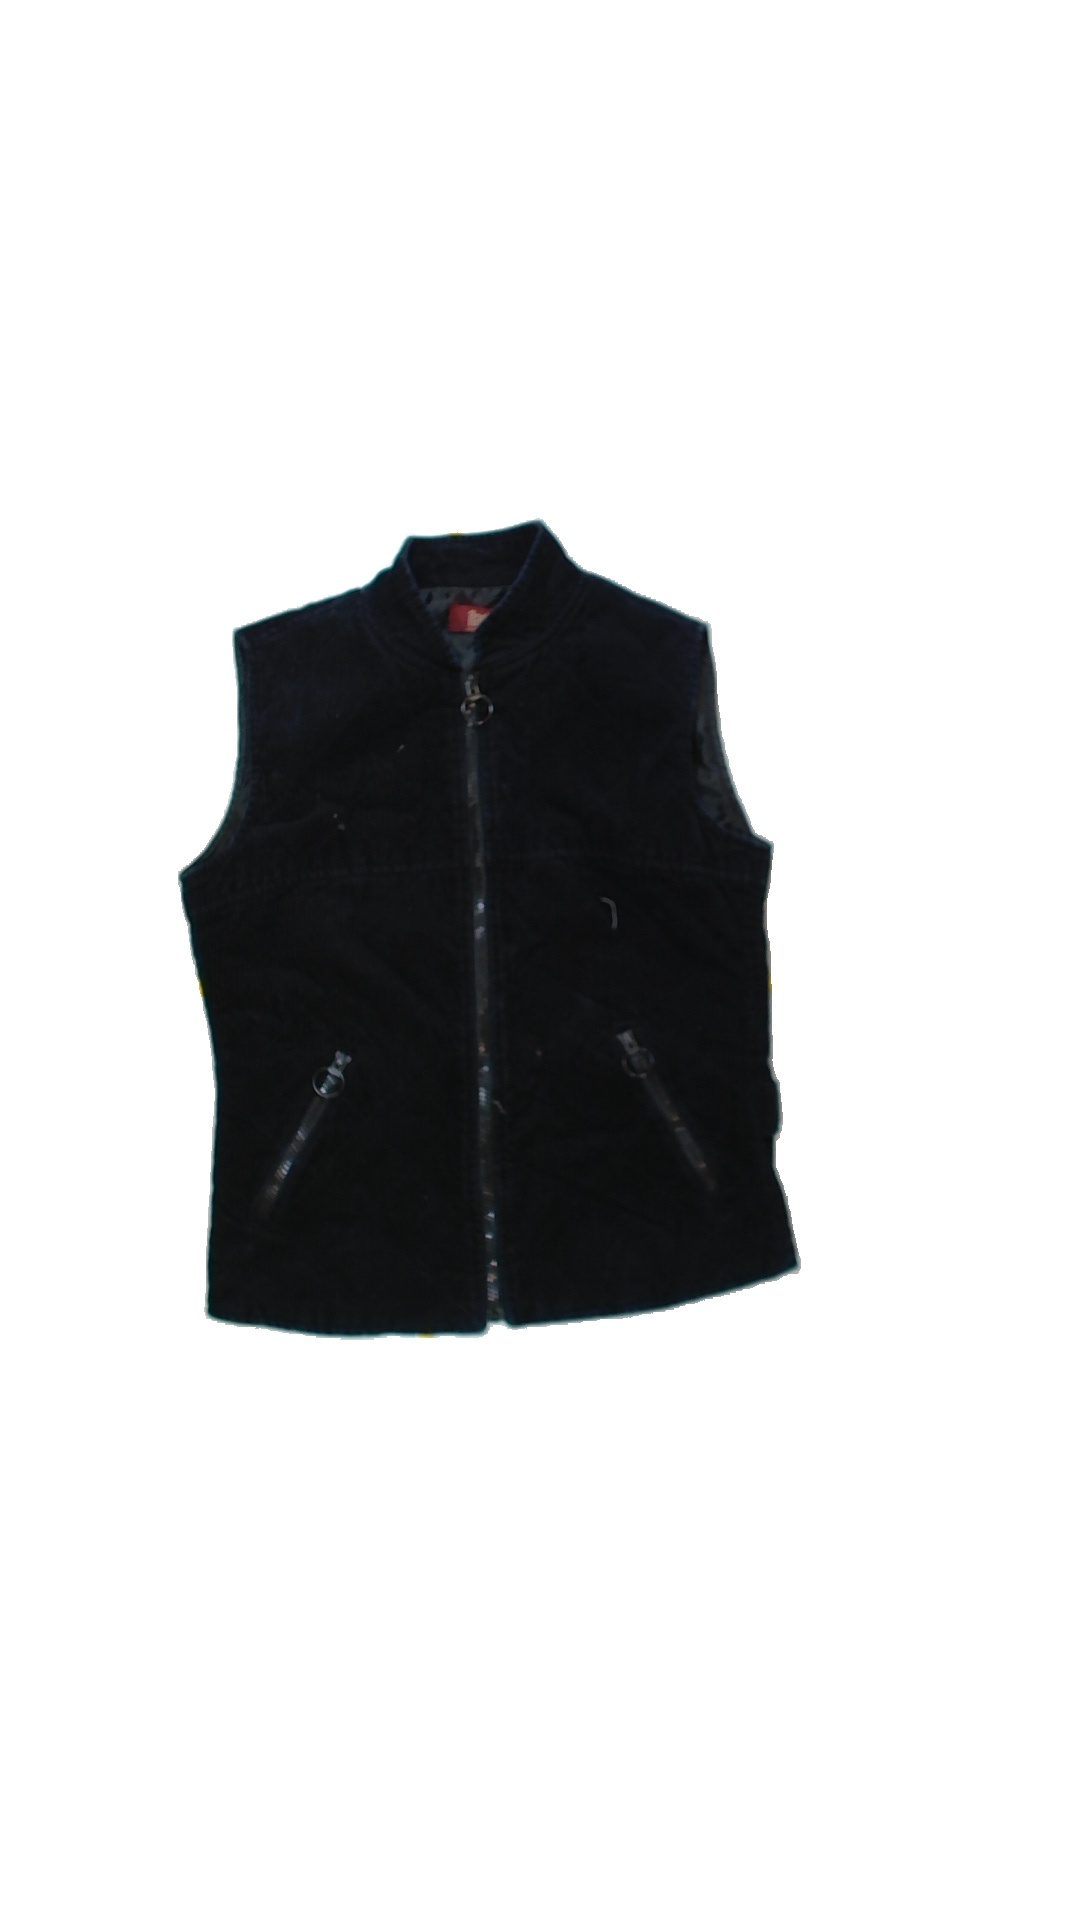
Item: Jacker (Ladies)
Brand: Not Applicable
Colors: Blue
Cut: Regular, Collar
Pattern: Plain
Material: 100%polyester
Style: No trend
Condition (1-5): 2
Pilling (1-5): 4
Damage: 0
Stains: Yes
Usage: Export
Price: <50